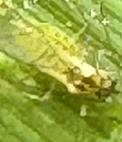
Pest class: cereal_grass_aphid